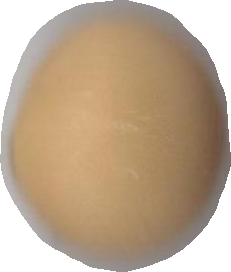
Variety: Grobogan